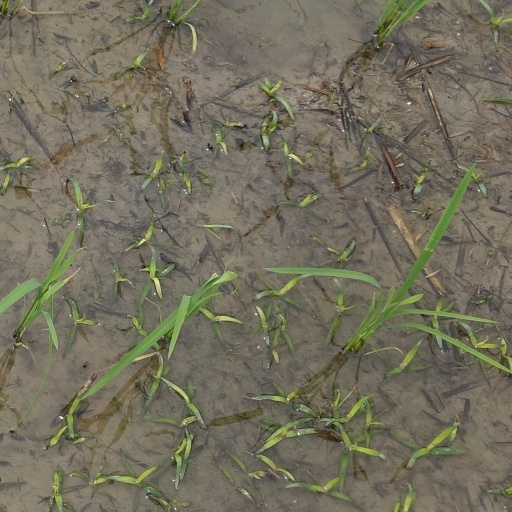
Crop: rice